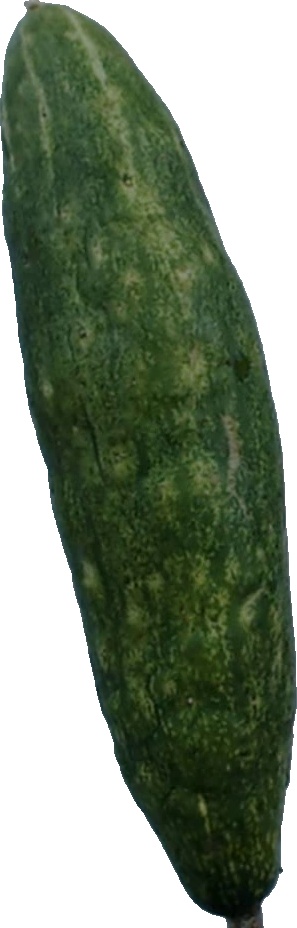
Label: cucumber_3